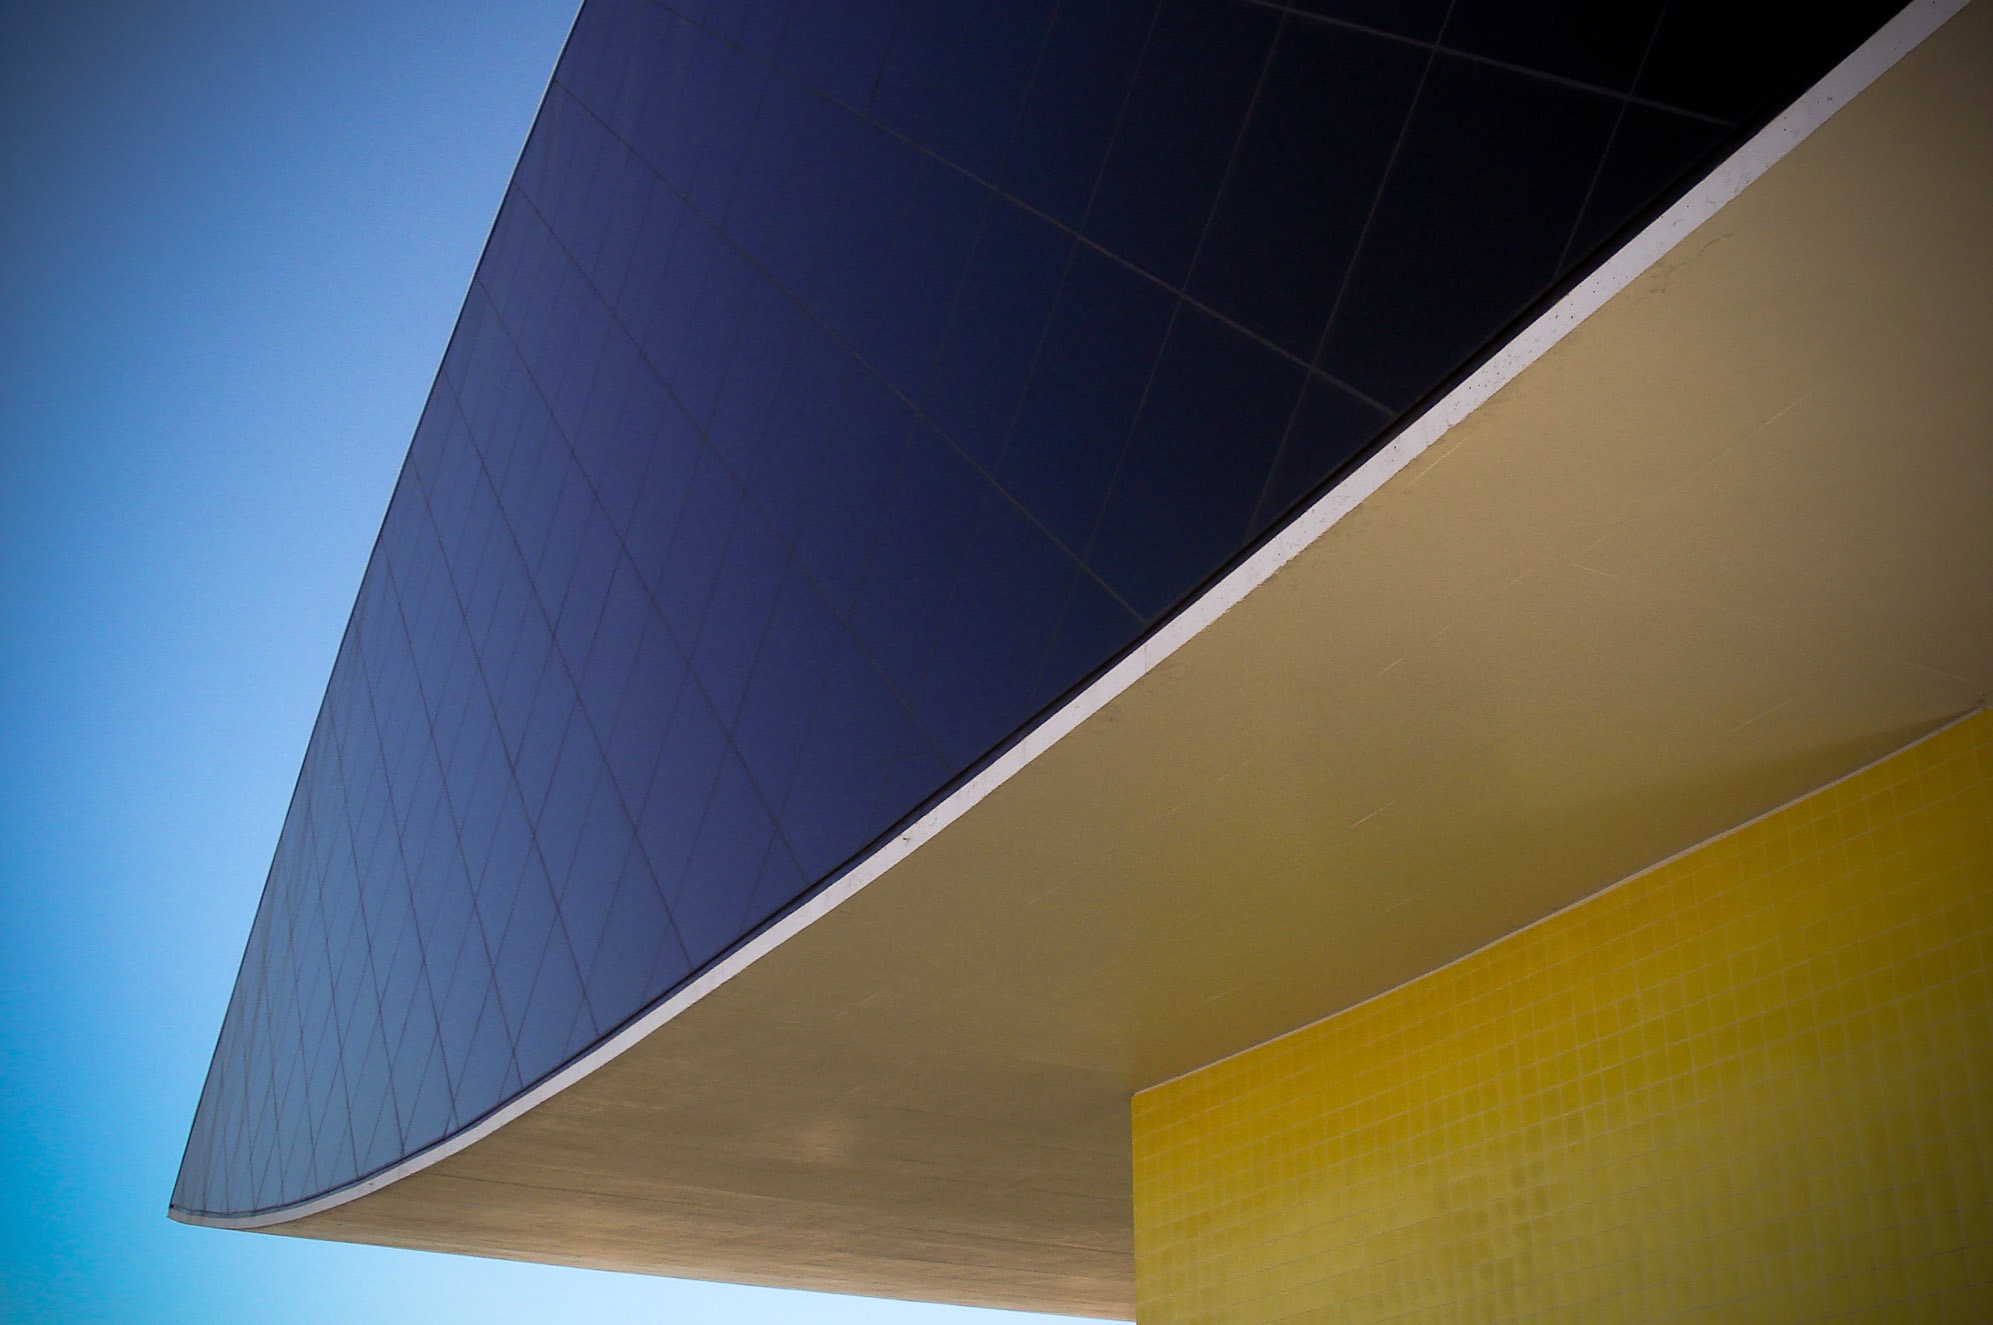
light, architecture, sky, wood, line, blue, yellow, angle, curitiba, parana, daylighting, product design, oscar niemeyer museum